Tom Brown Park

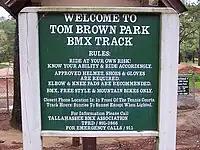
The sign at the BMX track.

Tom Brown Park is a city park in Tallahassee, Florida, United States.